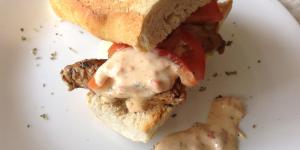
club sandwich de pollo